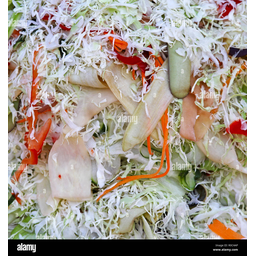
Label: trash